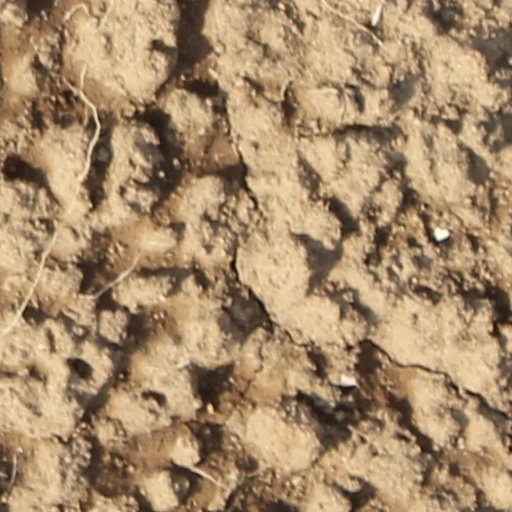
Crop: wheat